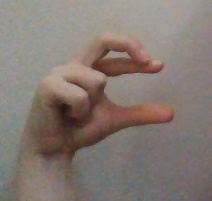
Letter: thal